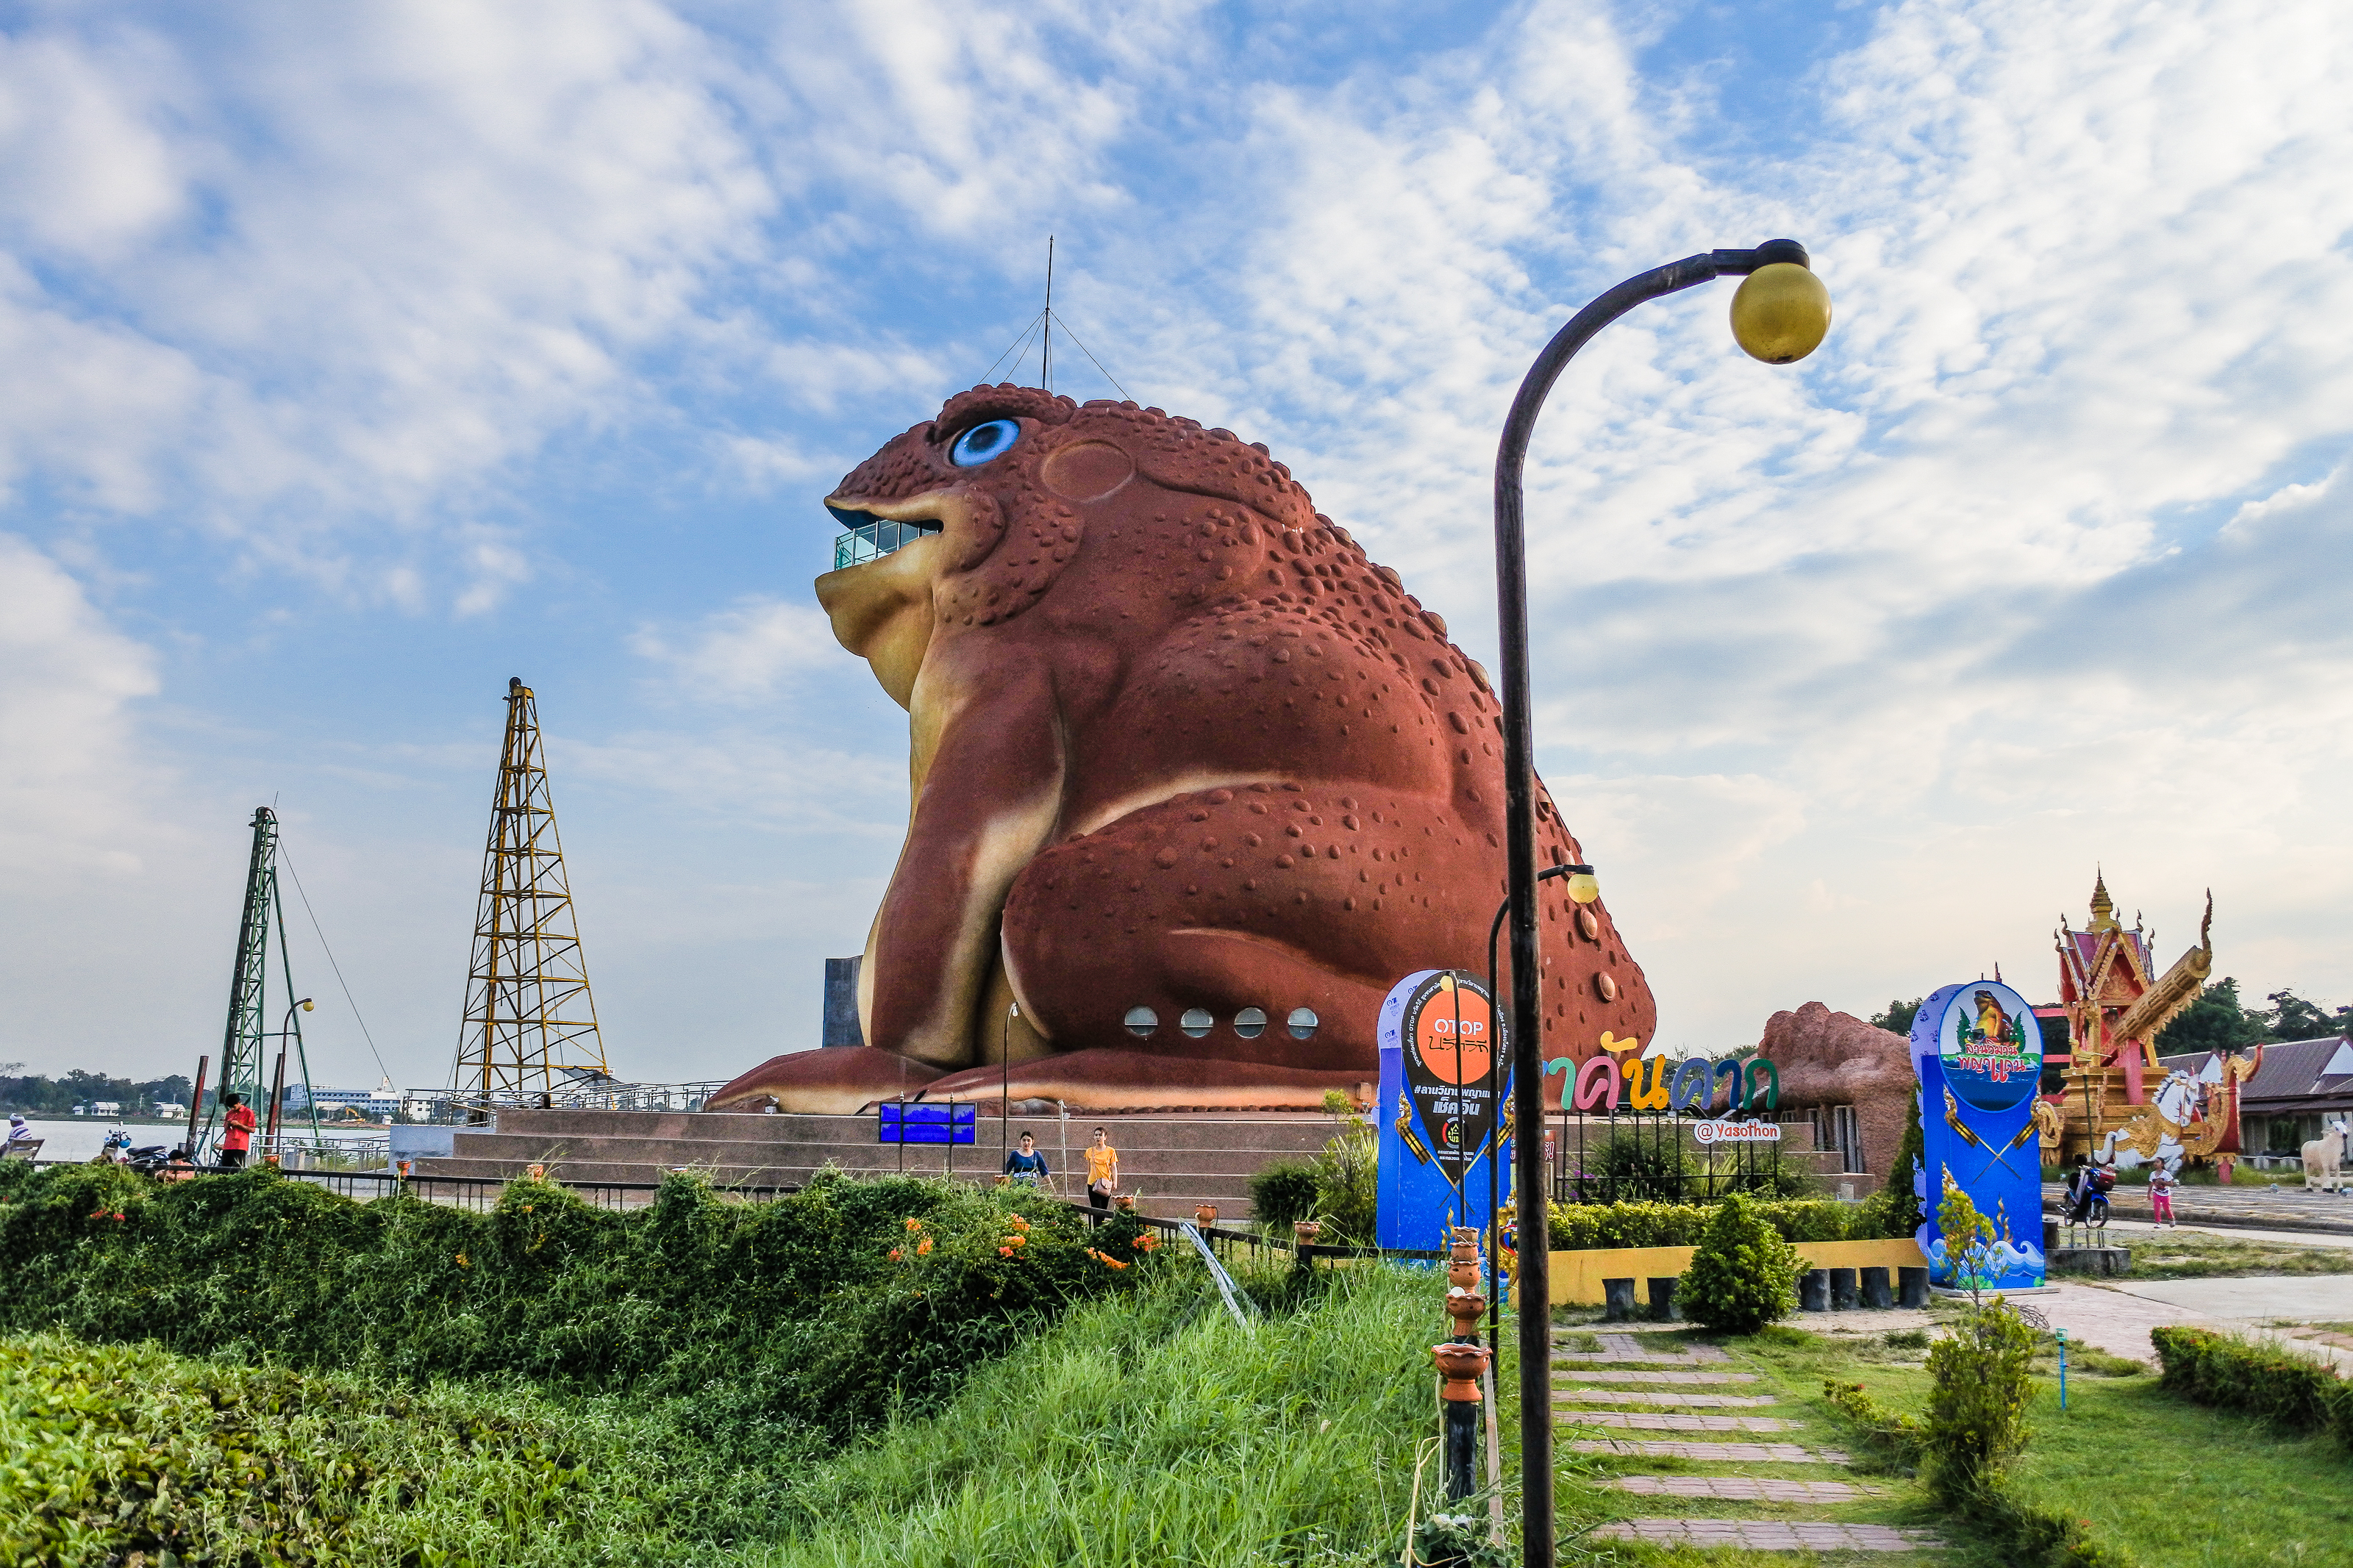
symbol, yasothorn, craft, northeastern, dragon, yasothon, building, beautiful, view, thailand, antique, serpent, landmark, decoration, sightseeing, chi, king, statue, heritage, riverside, thai, ancient, traditional, animal, colorful, destination, snake, yellow, faith, tourism, monument, gold, tourist, design, tradition, park, architecture, art, isan, asia, asian, northeast, structure, outdoor, mekong, culture, naka, river, travel, naga, wildlife, sky, grass, tree, animation, plant, glasses